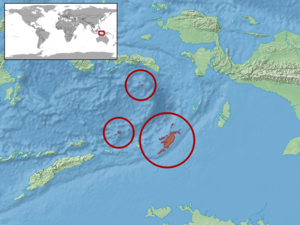
Lepidodactylus oortii est une espèce de geckos de la famille des Gekkonidae.